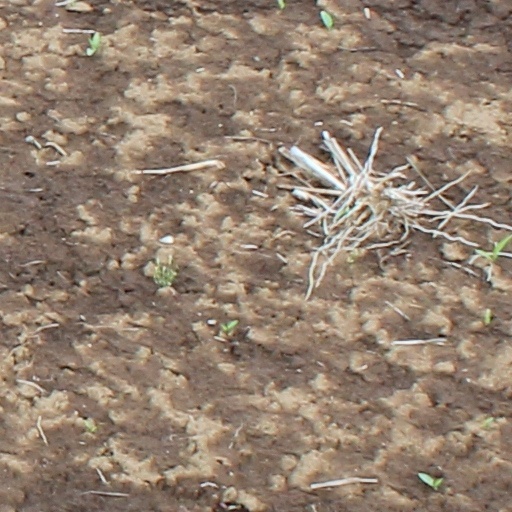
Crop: wheat